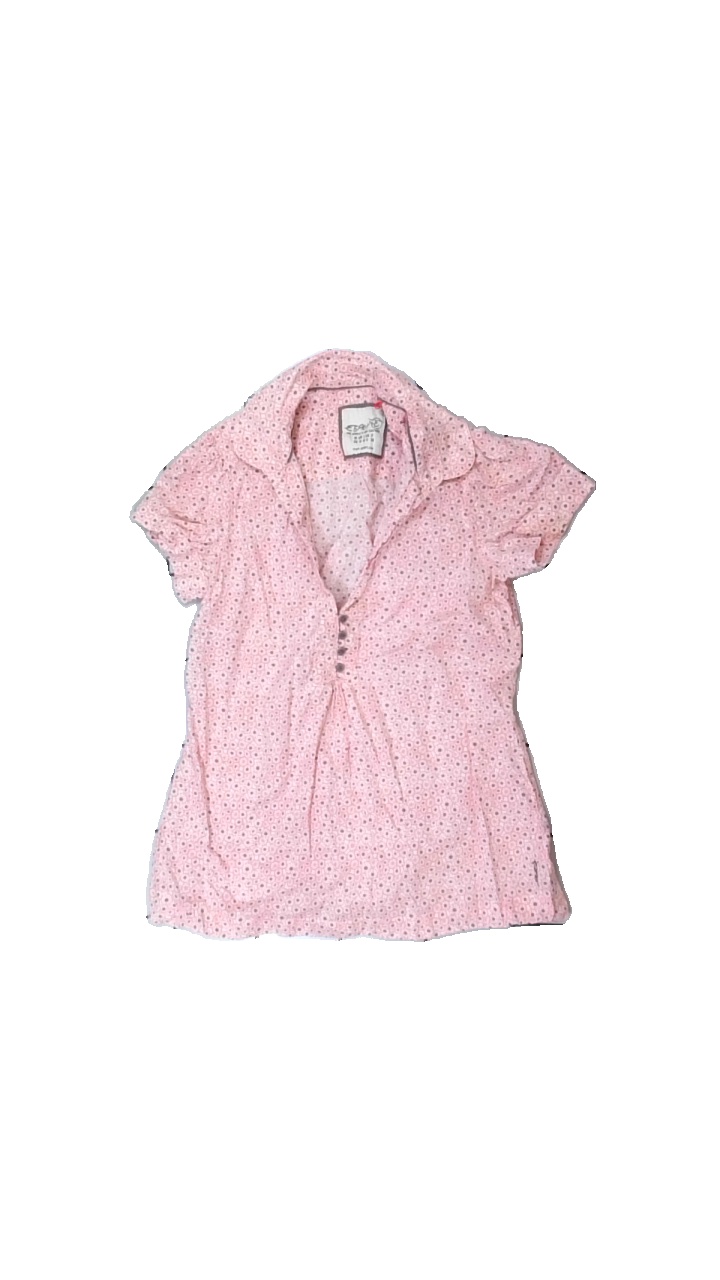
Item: Blouse (Ladies)
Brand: Esprit
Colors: White, Pink, Grey
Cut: Regular
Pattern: Floral print
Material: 100% cotton
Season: All
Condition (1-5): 3
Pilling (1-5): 5
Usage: Reuse
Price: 50-100